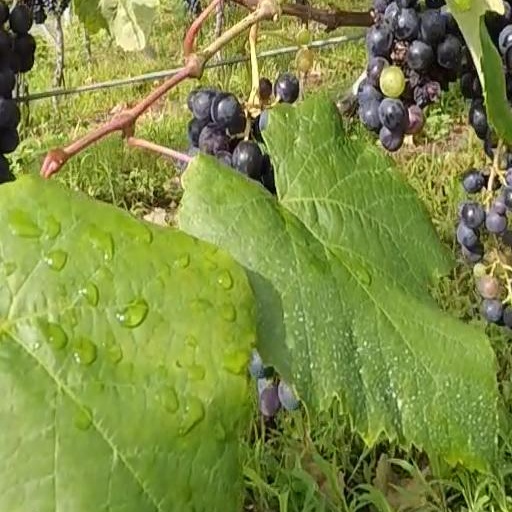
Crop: grape